Regenerative circuit

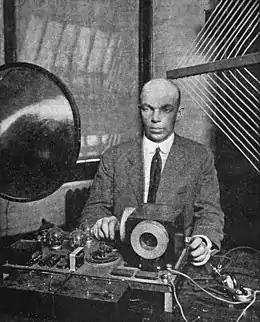
Edwin Armstrong presenting the superregenerative receiver at the June 28, 1922 meeting of the Radio Club of America in Havemeyer Hall, Columbia University, New York. His prototype 3 tube receiver was as sensitive as conventional receivers with 9 tubes.

The superregenerative receiver uses a second lower-frequency oscillation (within the same stage or by using a second oscillator stage) to provide single-device circuit gains of around one million. This second oscillation periodically interrupts or "quenches" the main RF oscillation. Ultrasonic quench rates between 30 and 100 kHz are typical. After each quenching, RF oscillation grows exponentially, starting from the tiny energy picked up by the antenna plus circuit noise. The amplitude reached at the end of the quench cycle (linear mode) or the time taken to reach limiting amplitude (log mode) depends on the strength of the received signal from which exponential growth started. A low-pass filter in the audio amplifier filters the quench and RF frequencies from the output, leaving the AM modulation. This provides a crude but very effective automatic gain control (AGC).